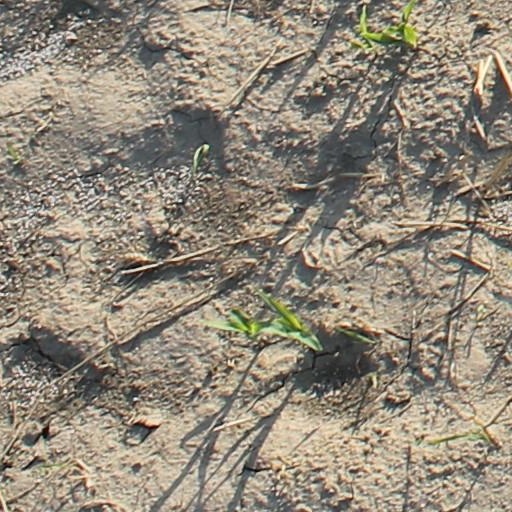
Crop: maize; corn